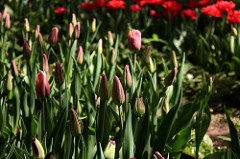
Flower: tulip